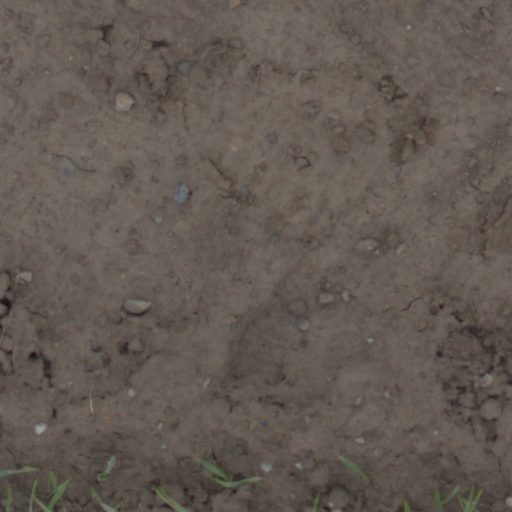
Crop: wheat